Mamoru Oshii

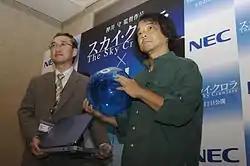
Oshii promotes "The Sky Crawlers", 2 June 2008.

Oshii's next film, "The Sky Crawlers" (2008), competed for the Golden Lion in the Venice Film Festival. Subsequent to "The Sky Crawlers", Oshii wrote the screenplay to the Production I.G film "Musashi: The Dream of the Last Samurai", which has been described as possibly the first ever anime documentary.